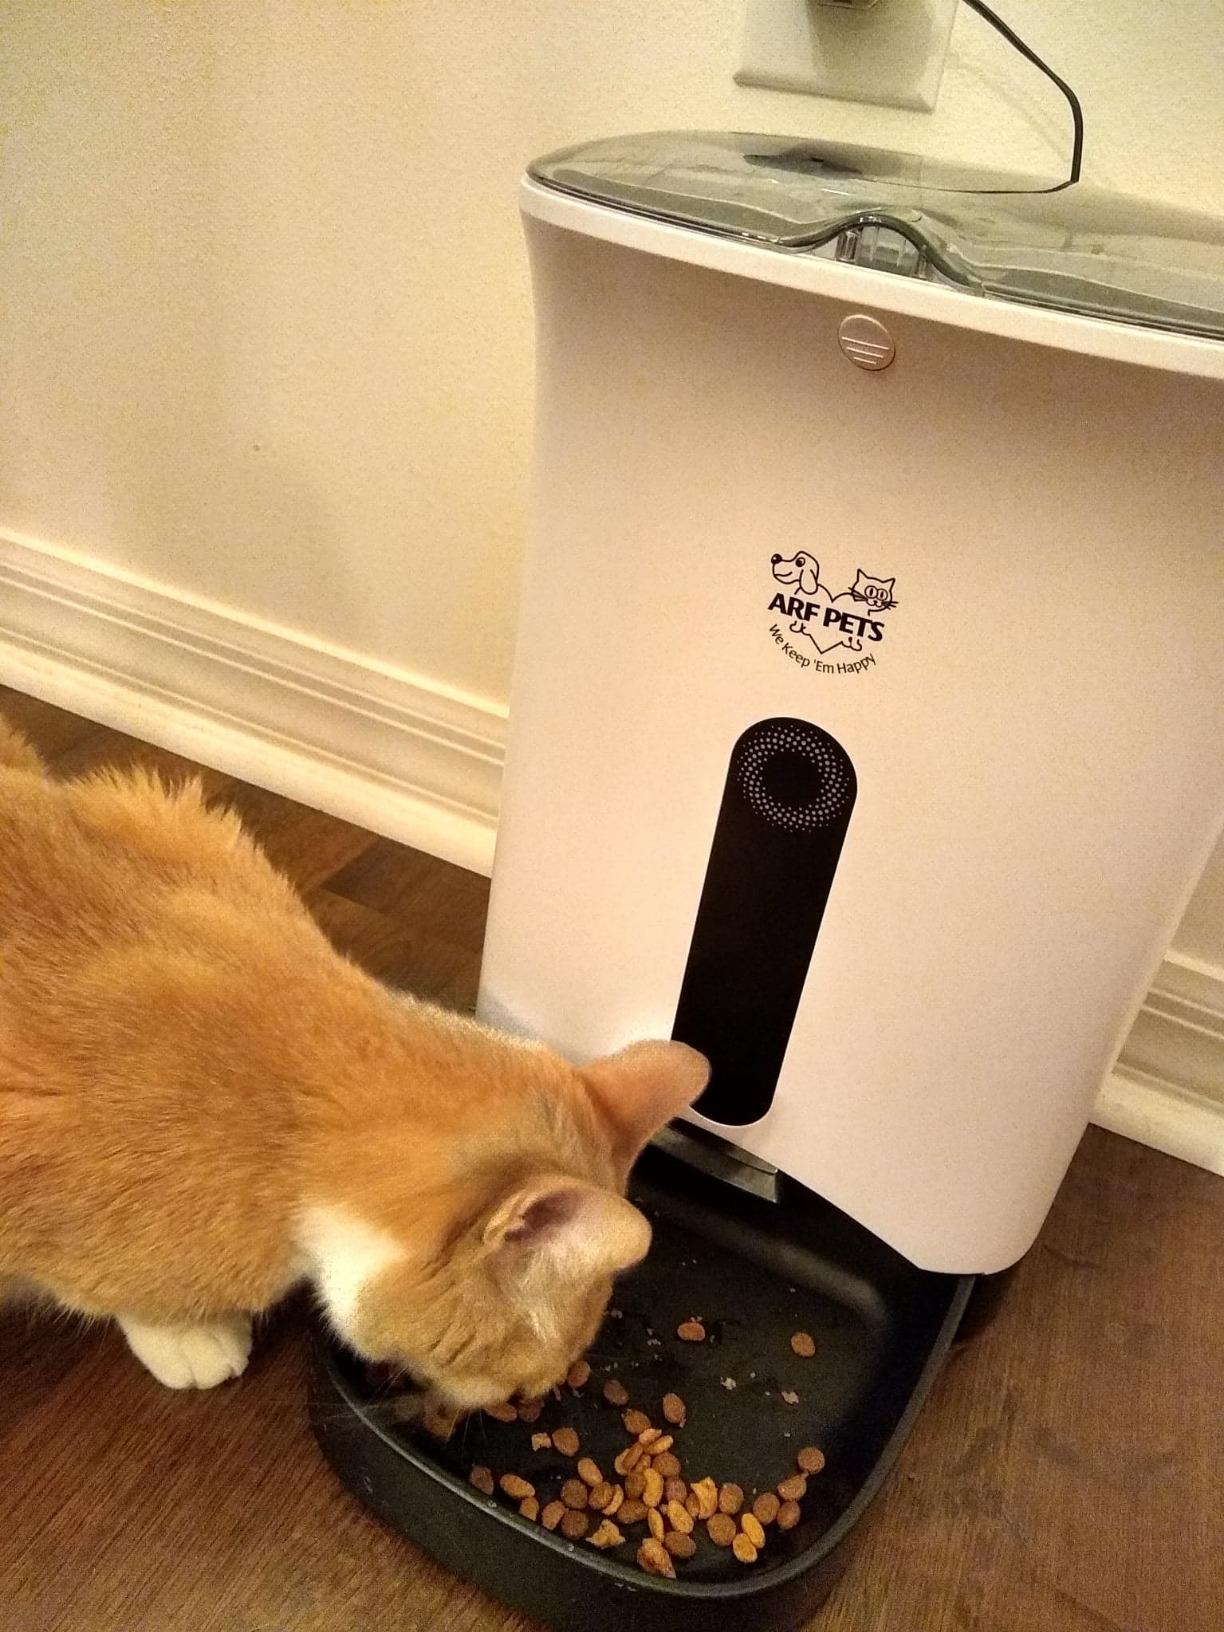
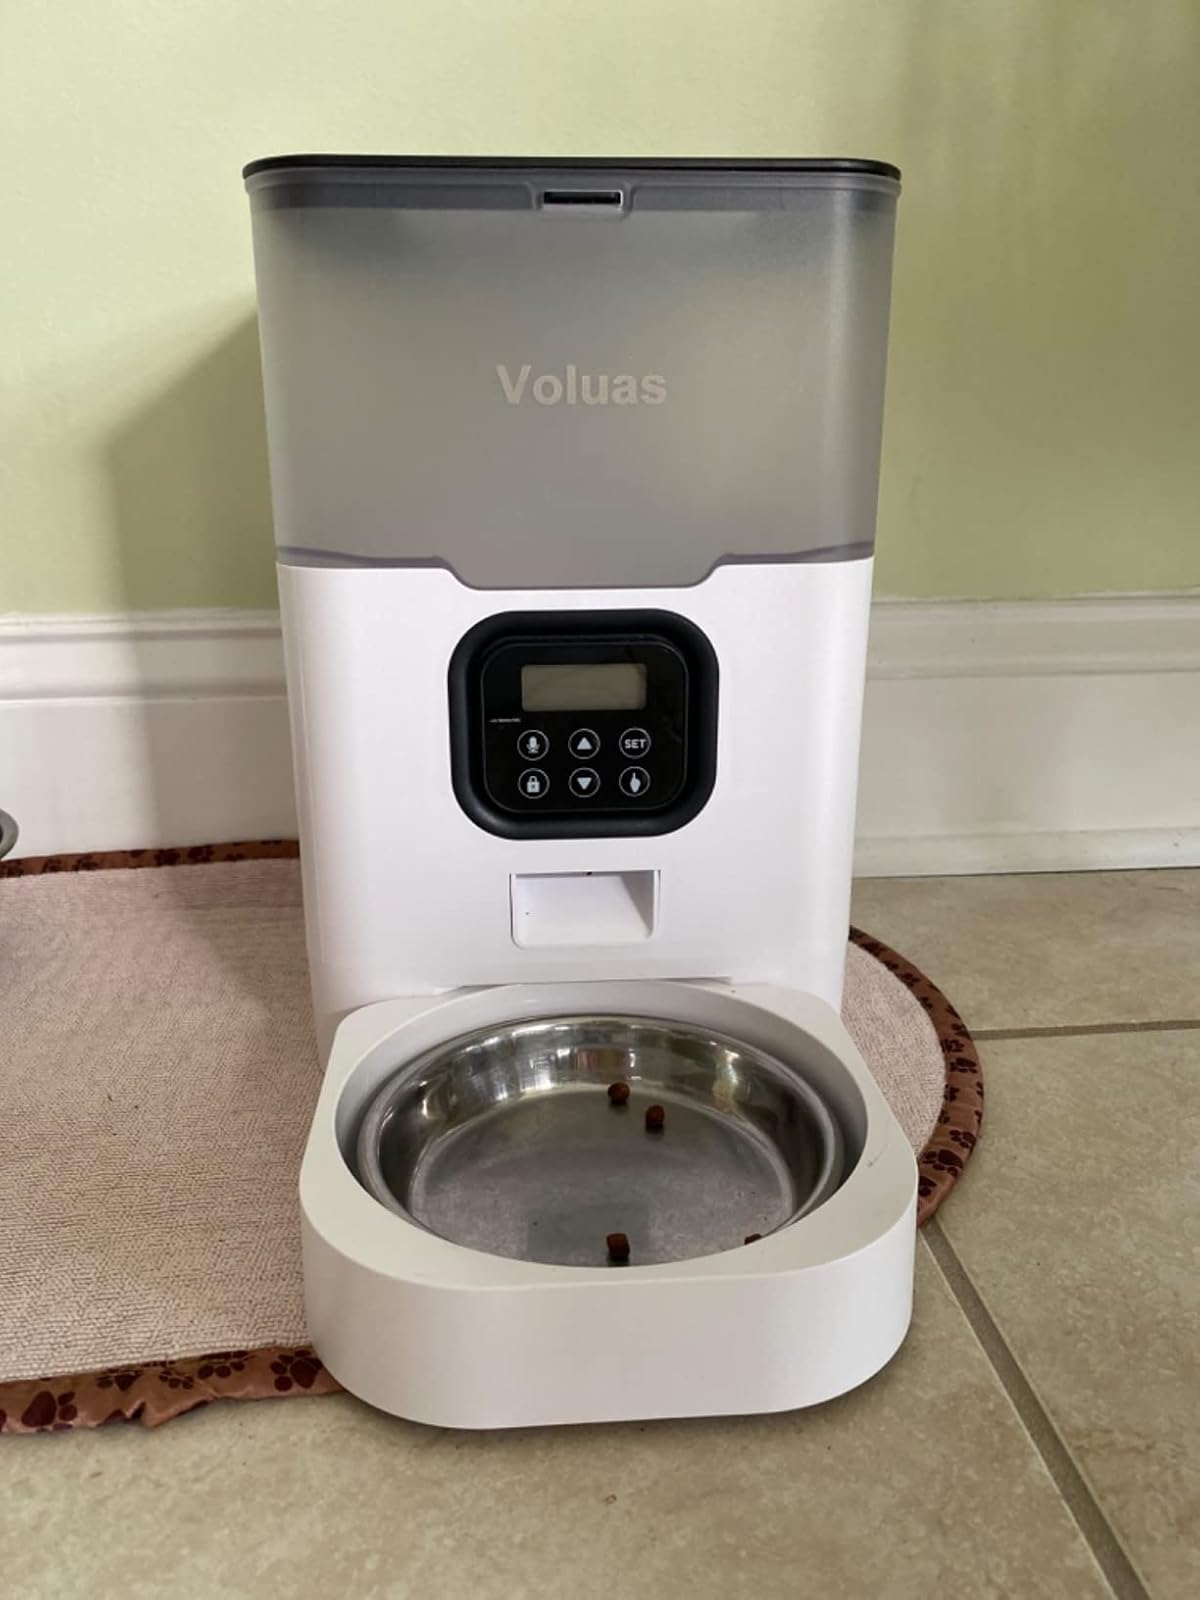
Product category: items_feeder
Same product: no